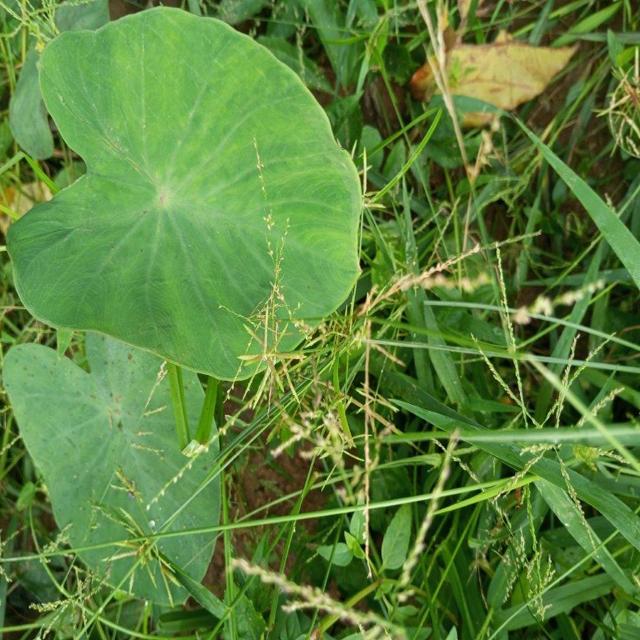
Label: Healthy